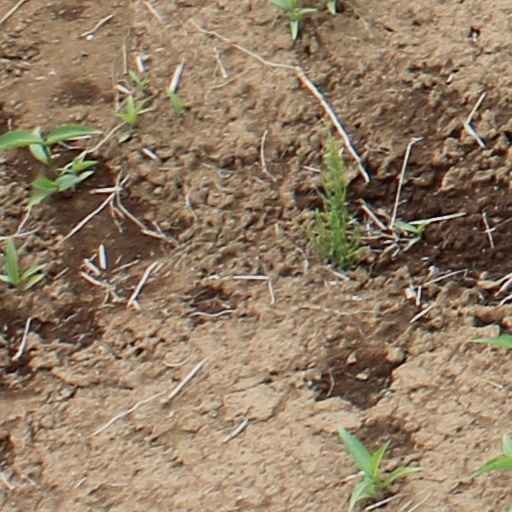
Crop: wheat